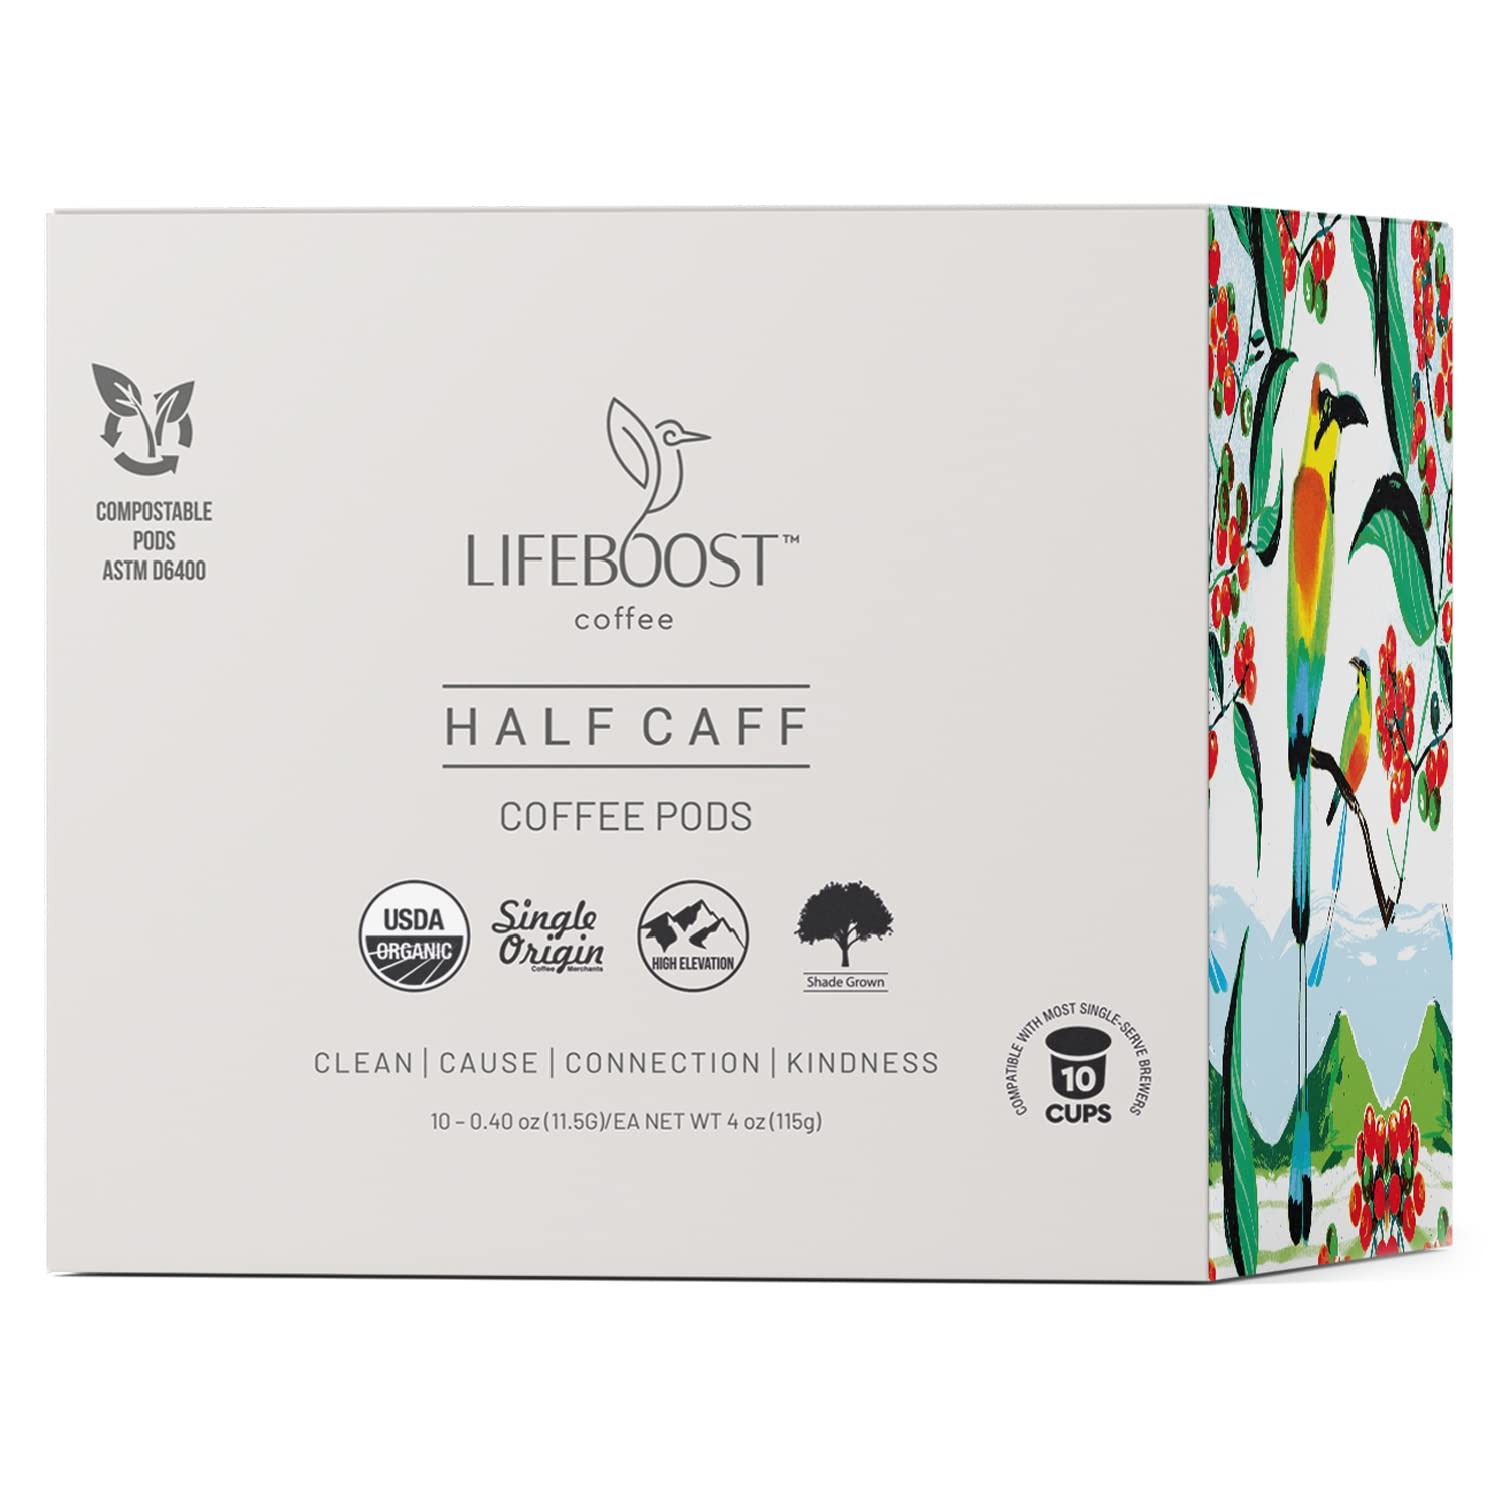
Item Name: Lifeboost Half Caff Coffee K Cups - Low Acid Half Caff Coffee Pods - Single Origin Non-GMO Mold Free Pods Compatible with Keurig & Keurig 2 - No Mycotoxins or Pesticides - 10 Count
Bullet Point: Lifeboost Half Caff Coffee Pods
Product Description: coffee pods, organic coffee pods, compatible with keurig pods machine, low acid coffee, kcup coffee, coffee pods medium roast, kpod coffee pods, coffee kcups, medium roast coffee k cups, best coffee, fair trade coffee, organic coffee, strong coffee, gourmet coffee, black coffee, best coffee, coffee organic, arabica coffee, lifeboost coffee beans, medium coffee roast, medium roast coffee, organic coffee pods for keurig compatible, medium roast k cups, best k cup coffee
Value: 10.0
Unit: Count

Price: 24